Bokak Atoll

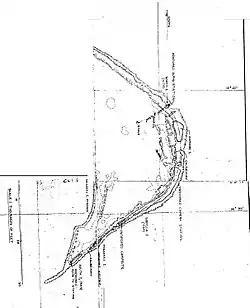
Nuclear test site master plan, from a declassified 1957 LASL document.

While en route from the US to Asia in April, 1953, LST 1138, later commissioned as , dropped anchor at Bokak to search for rumored Japanese stragglers. The landing party noted the remains of the wartime outpost, but found no signs of any current occupants.